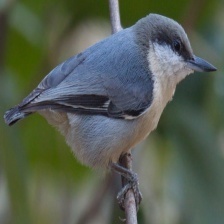
Species: CRESTED NUTHATCH
Scientific name: SITTA CAROLINENSIS